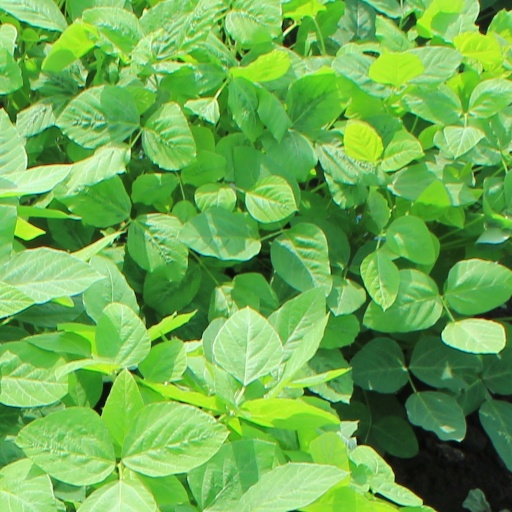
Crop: soybean